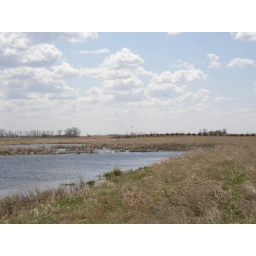
couple of ducks - hard to see, but you can also see the trees in the background.